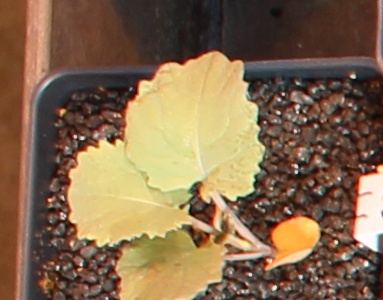
Label: Canola